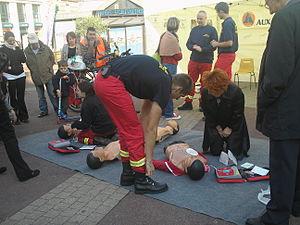
Sensibilisation à l'usage de défribillateur par l'UMPSA 92
La Fédération unité mobile de premiers secours et d’assistance est un regroupement d’associations, constituées de secouristes bénévoles et placées sous la tutelle d'une tête de réseau.